Vincent Ganty

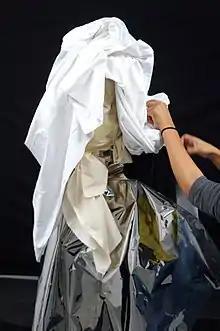
Vincent Ganty

Vincent Ganty (1881–1957) was a political activist born in Cayenne, French Guiana.